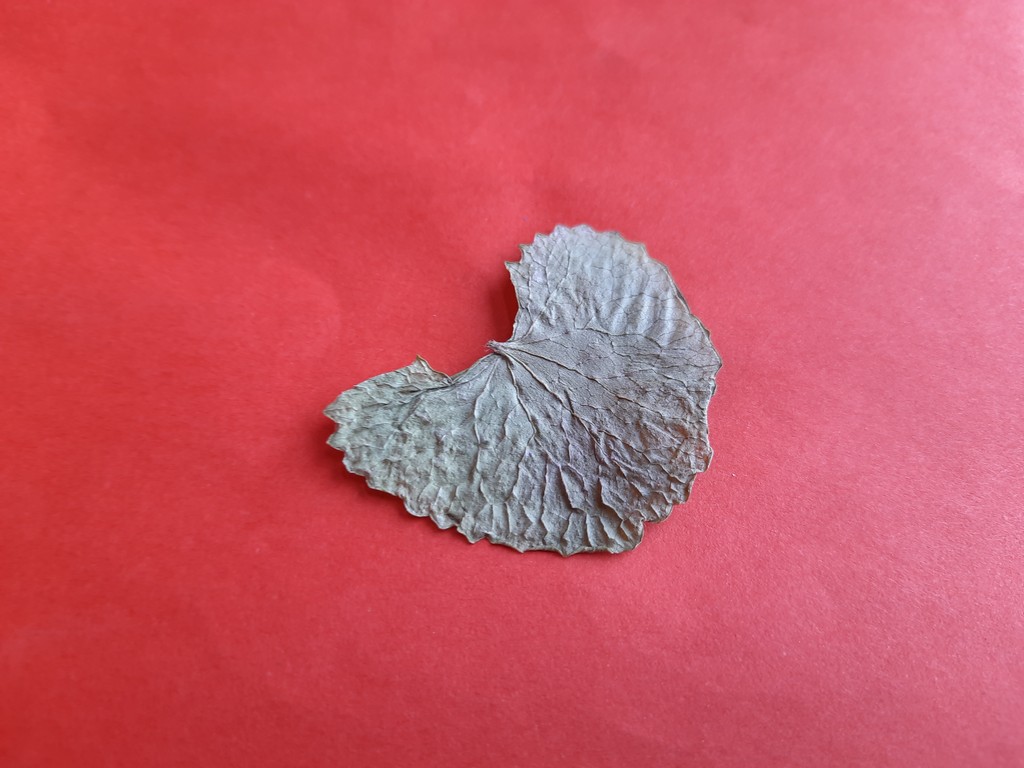
Label: Dried